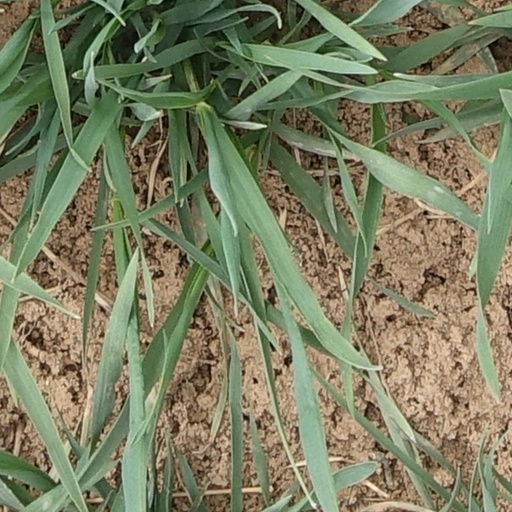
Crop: wheat